Gaza War (2008–2009)

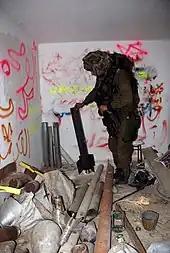
Weapons found in a mosque during Operation Cast Lead, according to the IDF

The Israeli advance was spearheaded by Combat Engineering Corps sappers opening routes and allowing the ground forces to advance while dismantling booby traps set up in great numbers by Hamas, often set to detonate upon entry to a building. Improvised explosive devices (IED) were a concern for Israeli soldiers. One Israeli commander said that booby traps were found in a mosque and one-third of the houses. He said that some of the traps were designed to assist in taking IDF soldiers captive. All such attempts failed. The IDF used D9 armored bulldozers to ensure that paths were cleared of IEDs. These bulldozers were also used to destroy tunnels. The unmanned, remote-controlled version of the D9 (called Black Thunder) were also used. In one case an armored D9 knocked down a door, which triggered an explosion of a building full of explosive on top of the D9. The D9 survived the explosion and building's collapse. Combat engineers that inspected the rubbles found a tunnel, cache of weapons and remains of a suicide bomber. Viper miniature robots were deployed by Israeli forces for the first time. These were used for various tasks including the disabling of IEDs. Along with blocking mobile phone communication, the IDF employed electronic jamming equipment to disable remote operated explosives. Among others, The IDF used the new Bull Island system for the first time to identify booby traps in buildings. Bull Island uses a camera shaped like a tennis ball that can be thrown into a building to transfer 360-degree imagery to the troops outside of the structure.